Mississippi Highway 6

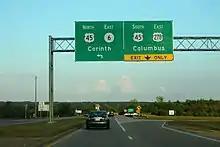
MS 6/US 278 at their interchange with US 45 in Tupelo

MS 6 turns left along Main Street to leave Nettleton and head southeast through wooded areas (as it enters the Appalachian Mountains foothills) for several miles, where it has intersections with Old Highway 6 (unsigned MS 776) and MS 371, to pass through Bigbee. The highway now crosses the Tennessee Tombigbee Waterway (Tombigbee River) into Amory, with MS 6 coming to an end at the northern edge of downtown at an intersection with MS 25 (Main Street).